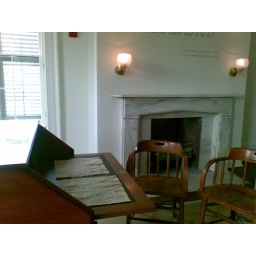
The desk in Lincoln's bedroom at the Lincoln summer home